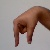
The image shows a hand gesture representing the letter 'Q' in Indian Sign Language.